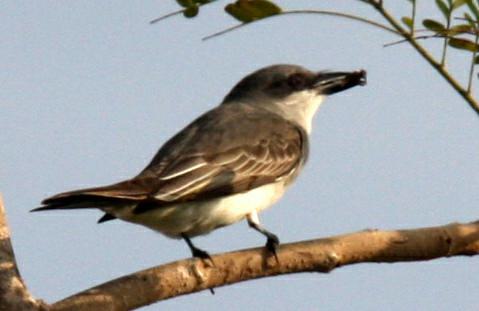
A photo of a gray kingbird